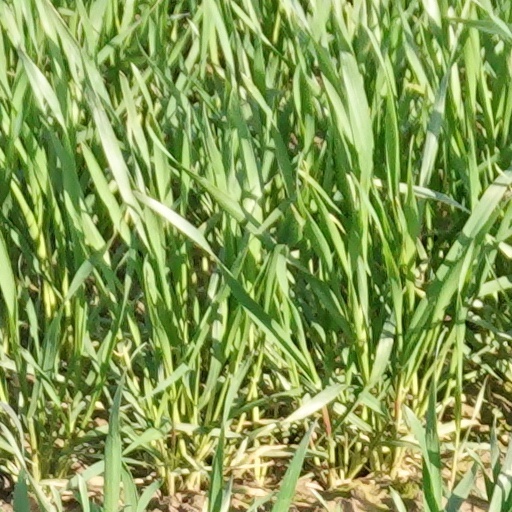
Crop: wheat